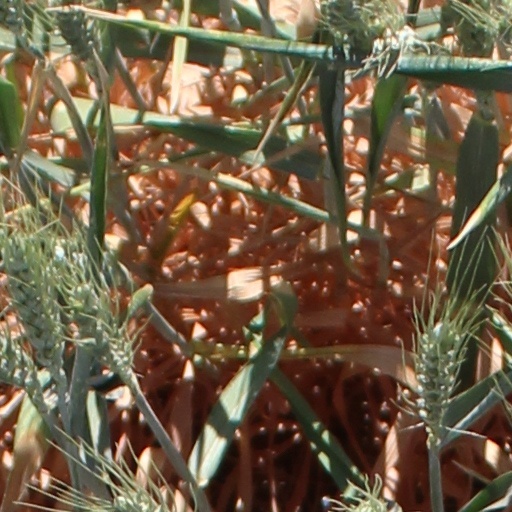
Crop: wheat